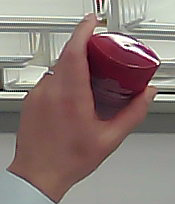
Product: loreal_shampoo